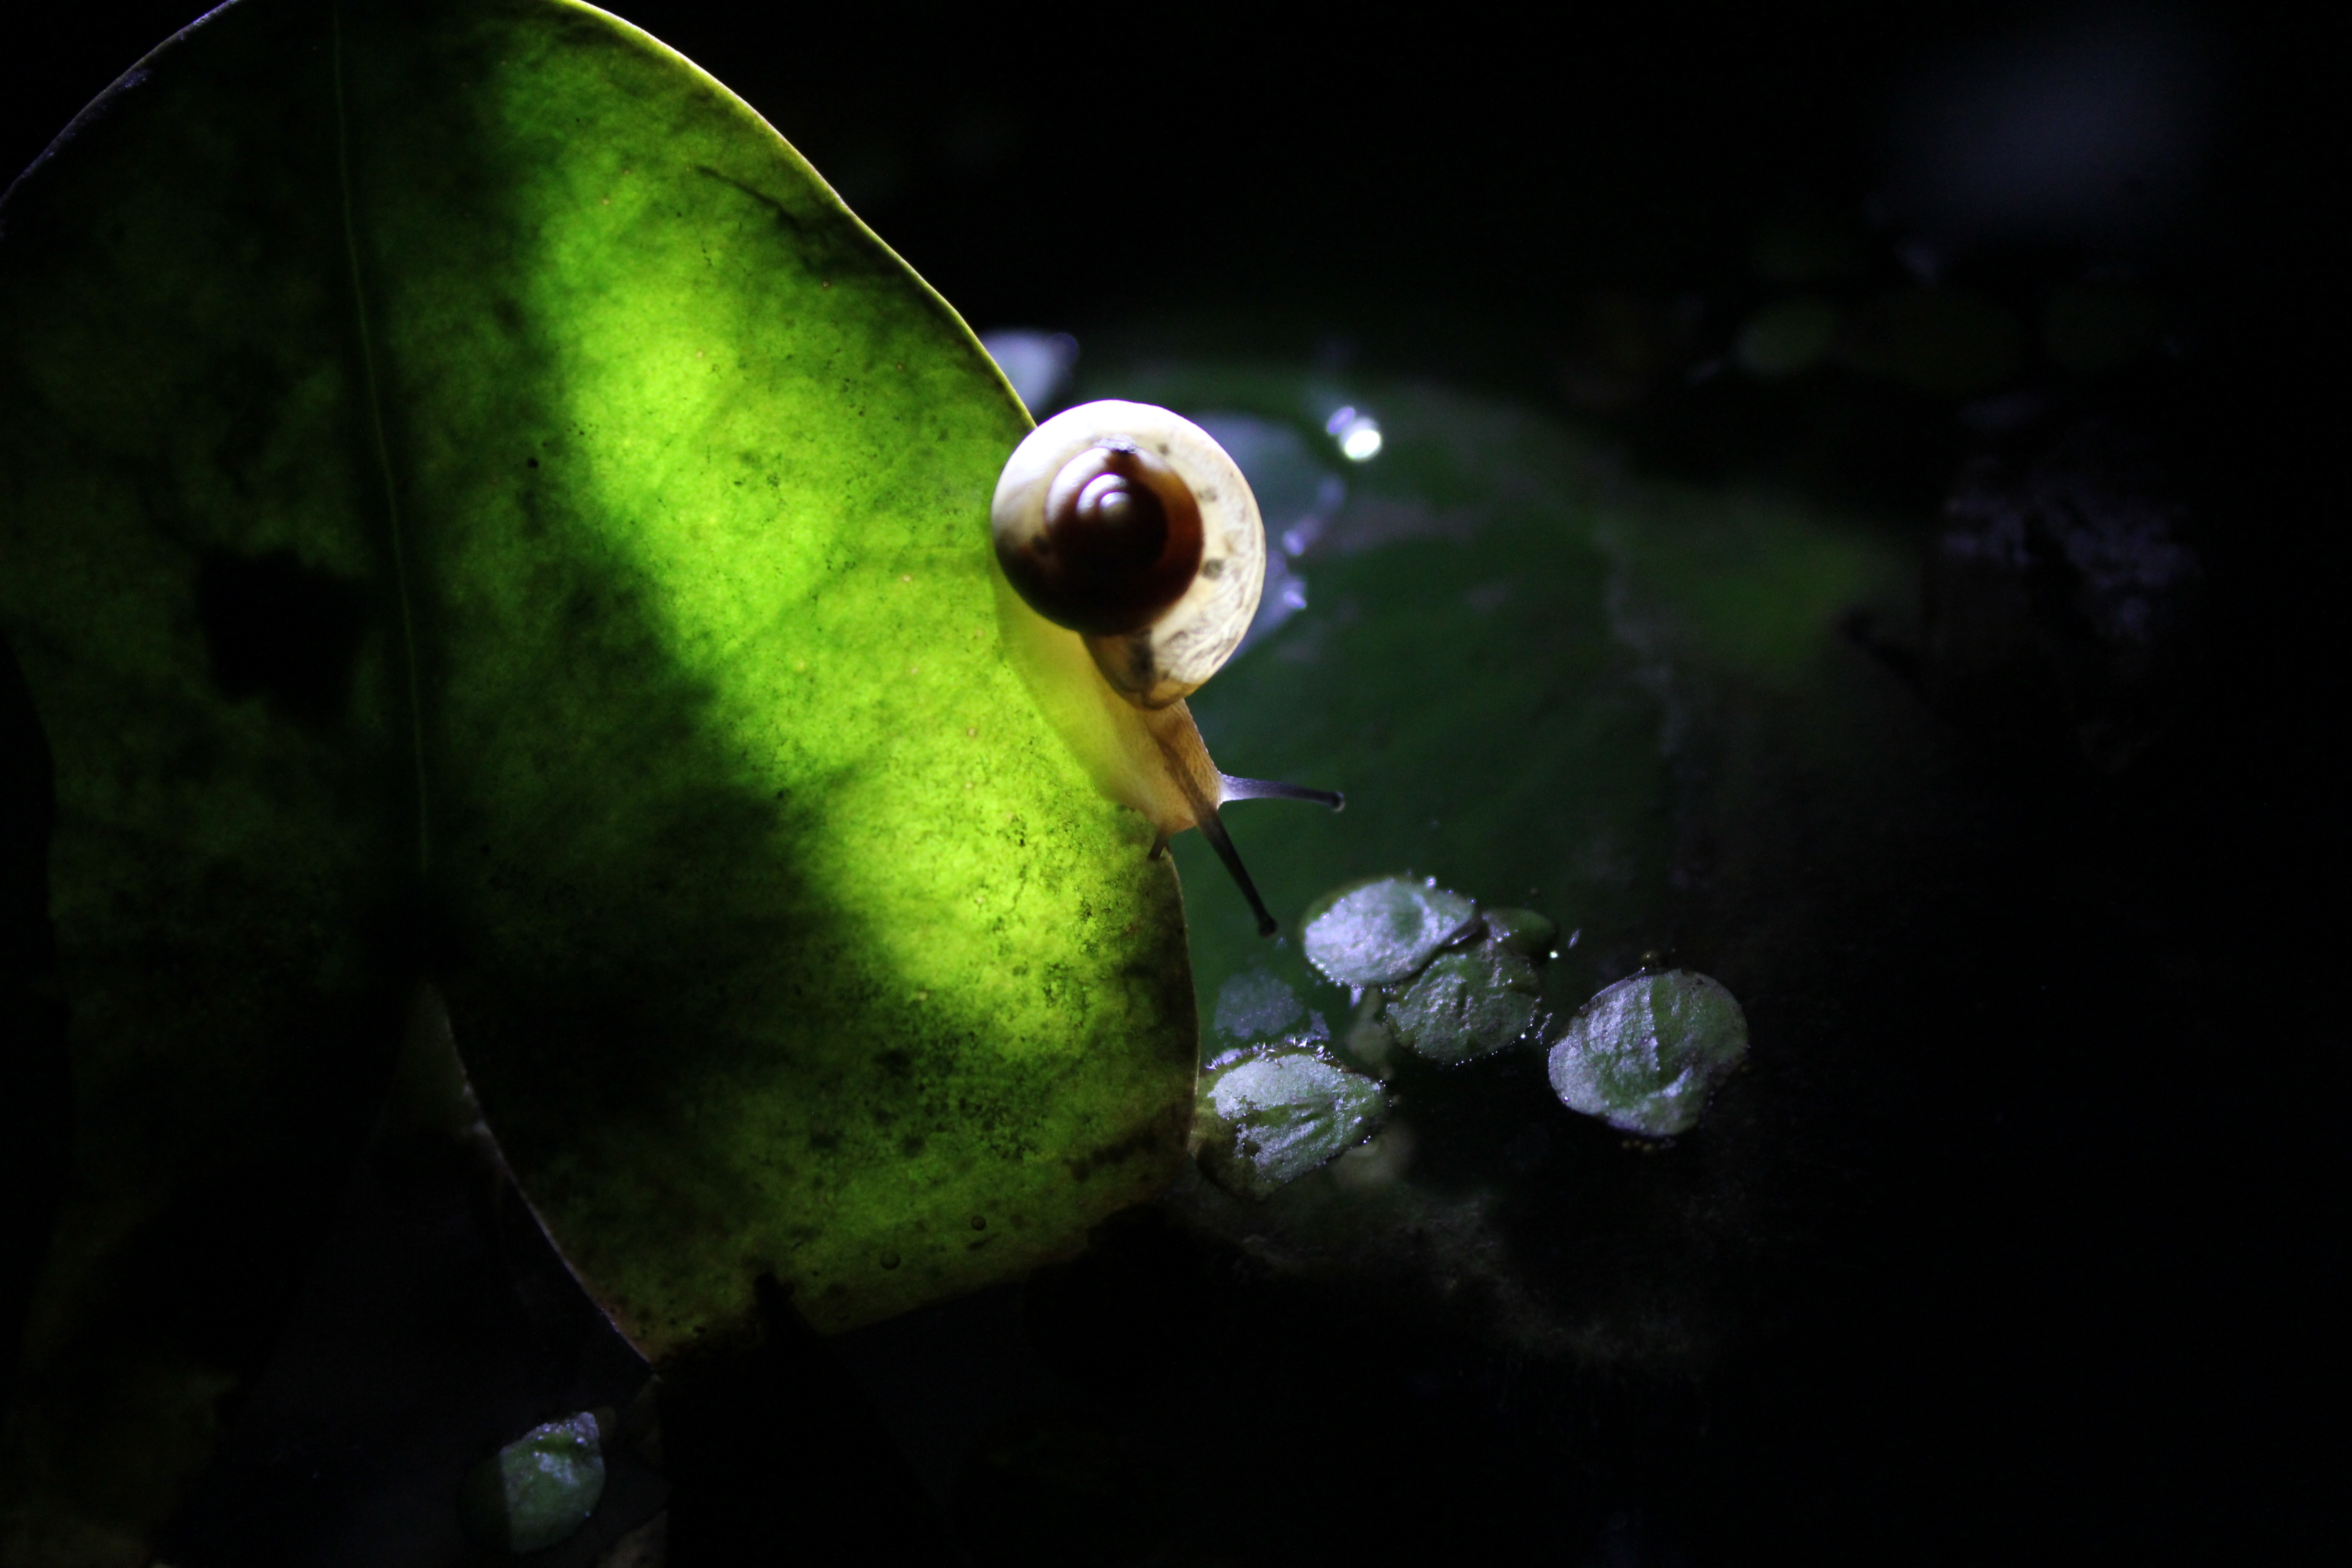
night, photography, leaf, flower, green, biology, darkness, frog, amphibian, tree frog, transparent, hawthorn, snails, screenshot, macro photography, computer wallpaper